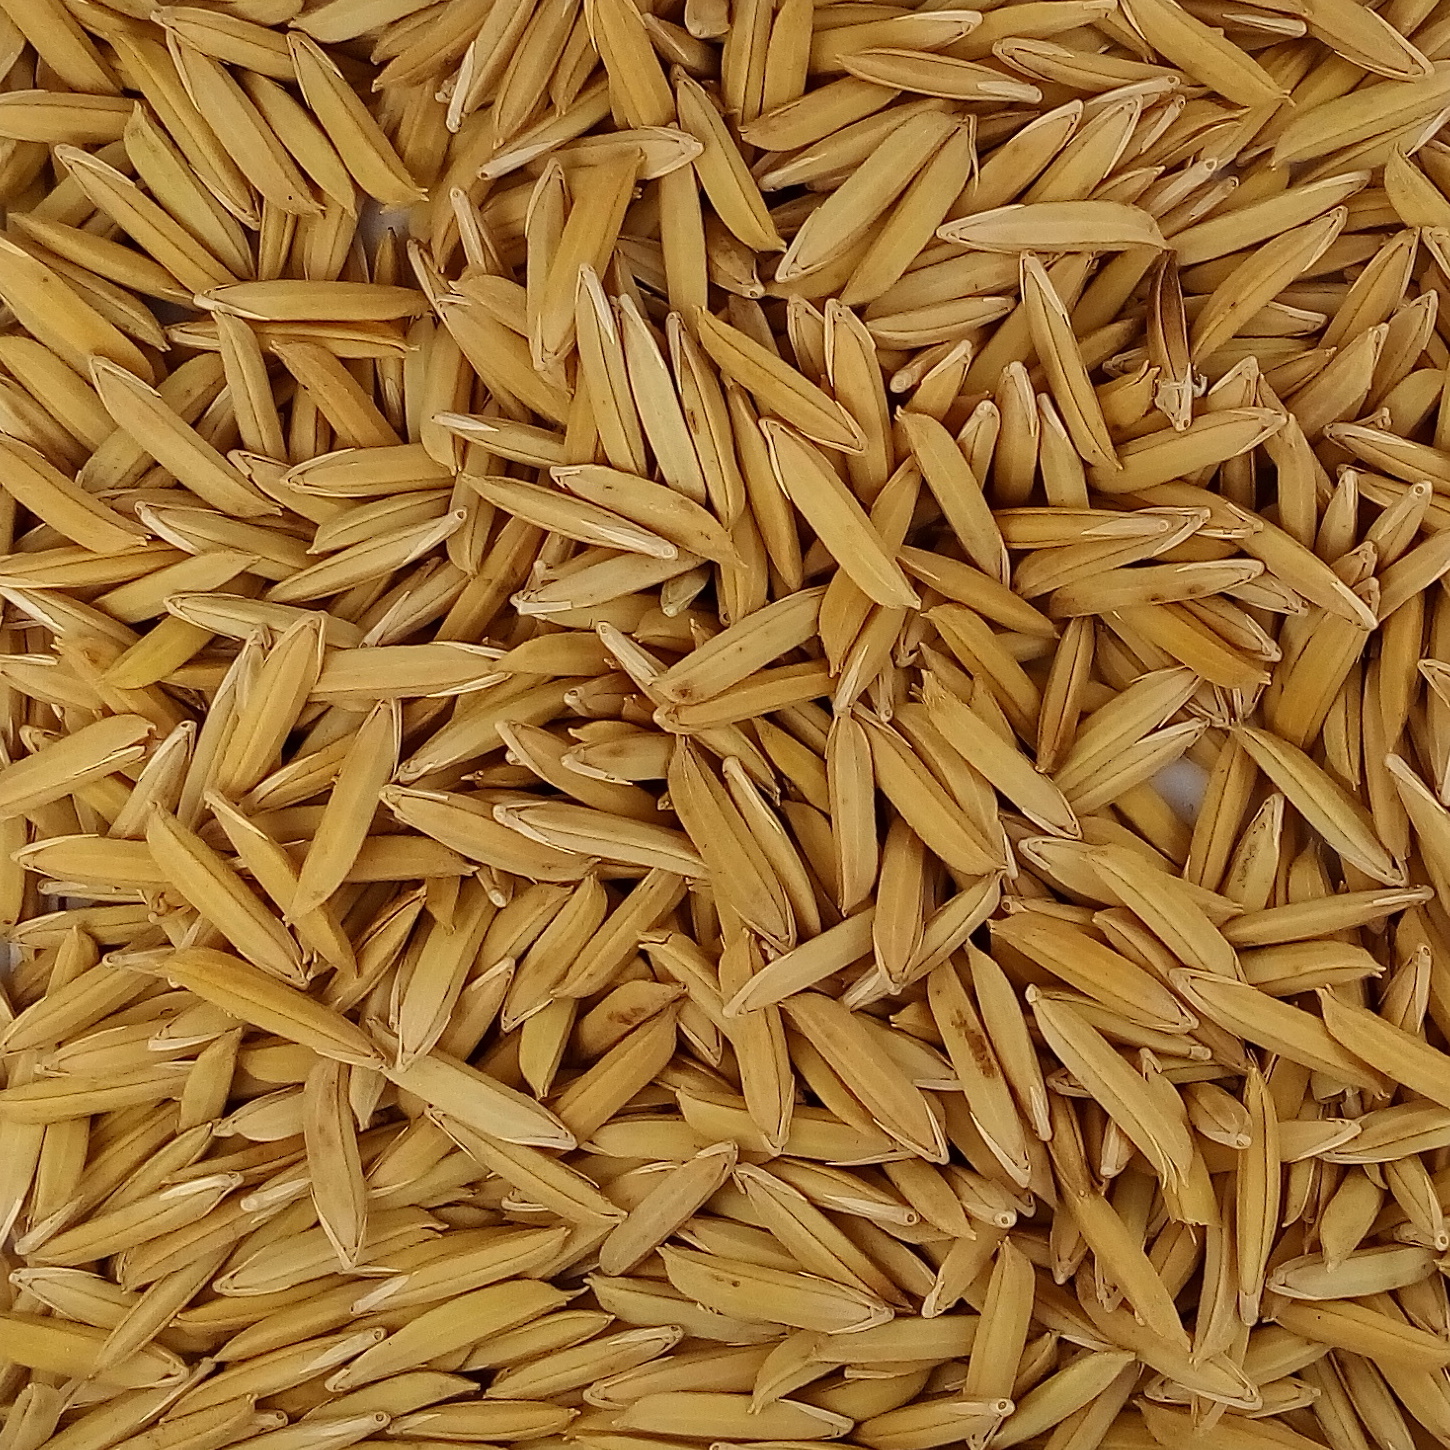
Rice seed variety: 1718